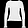
Label: Pullover